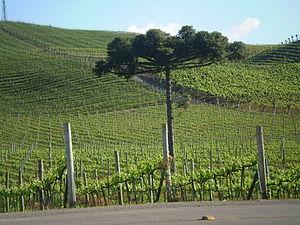
Vignes Miolo, Vale dos Vinhedos, RS-444.
La RS 444 est une route locale du Nord-Est de l'État du Rio Grande do Sul reliant la municipalité de Bento Gonçalves à celle de Santa Tereza. Elle dessert Bento Gonçalves, Monte Belo do Sul et Santa Tereza, et est longue de 27 km.